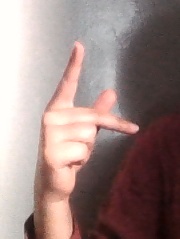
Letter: dha